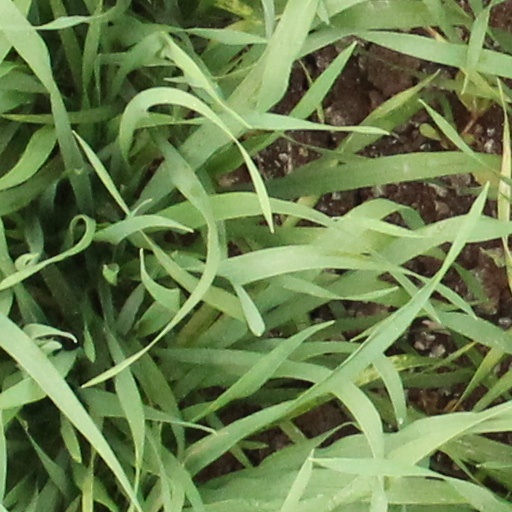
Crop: wheat